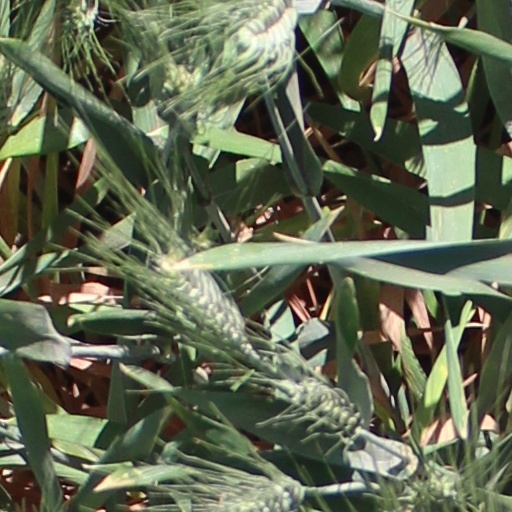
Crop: wheat